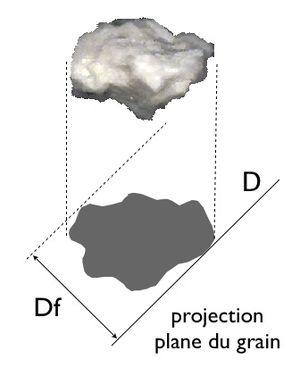
Diamètre de Feret